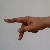
The image shows a hand gesture representing the letter 'P' in Indian Sign Language.